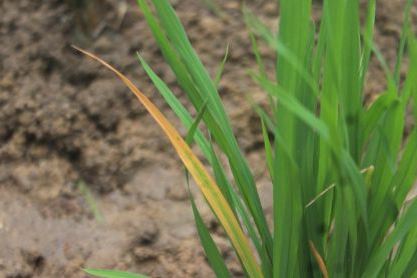
Disease: Tungro